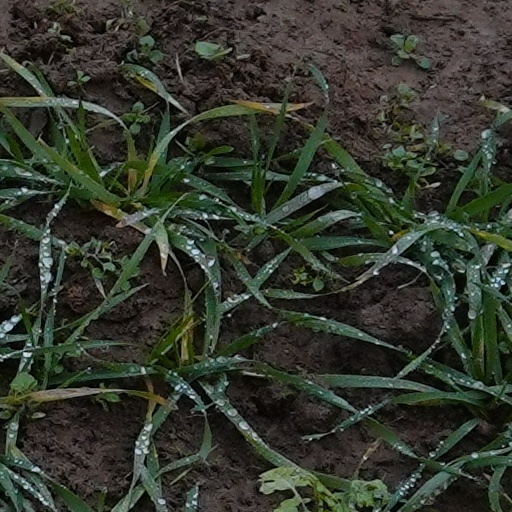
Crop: wheat